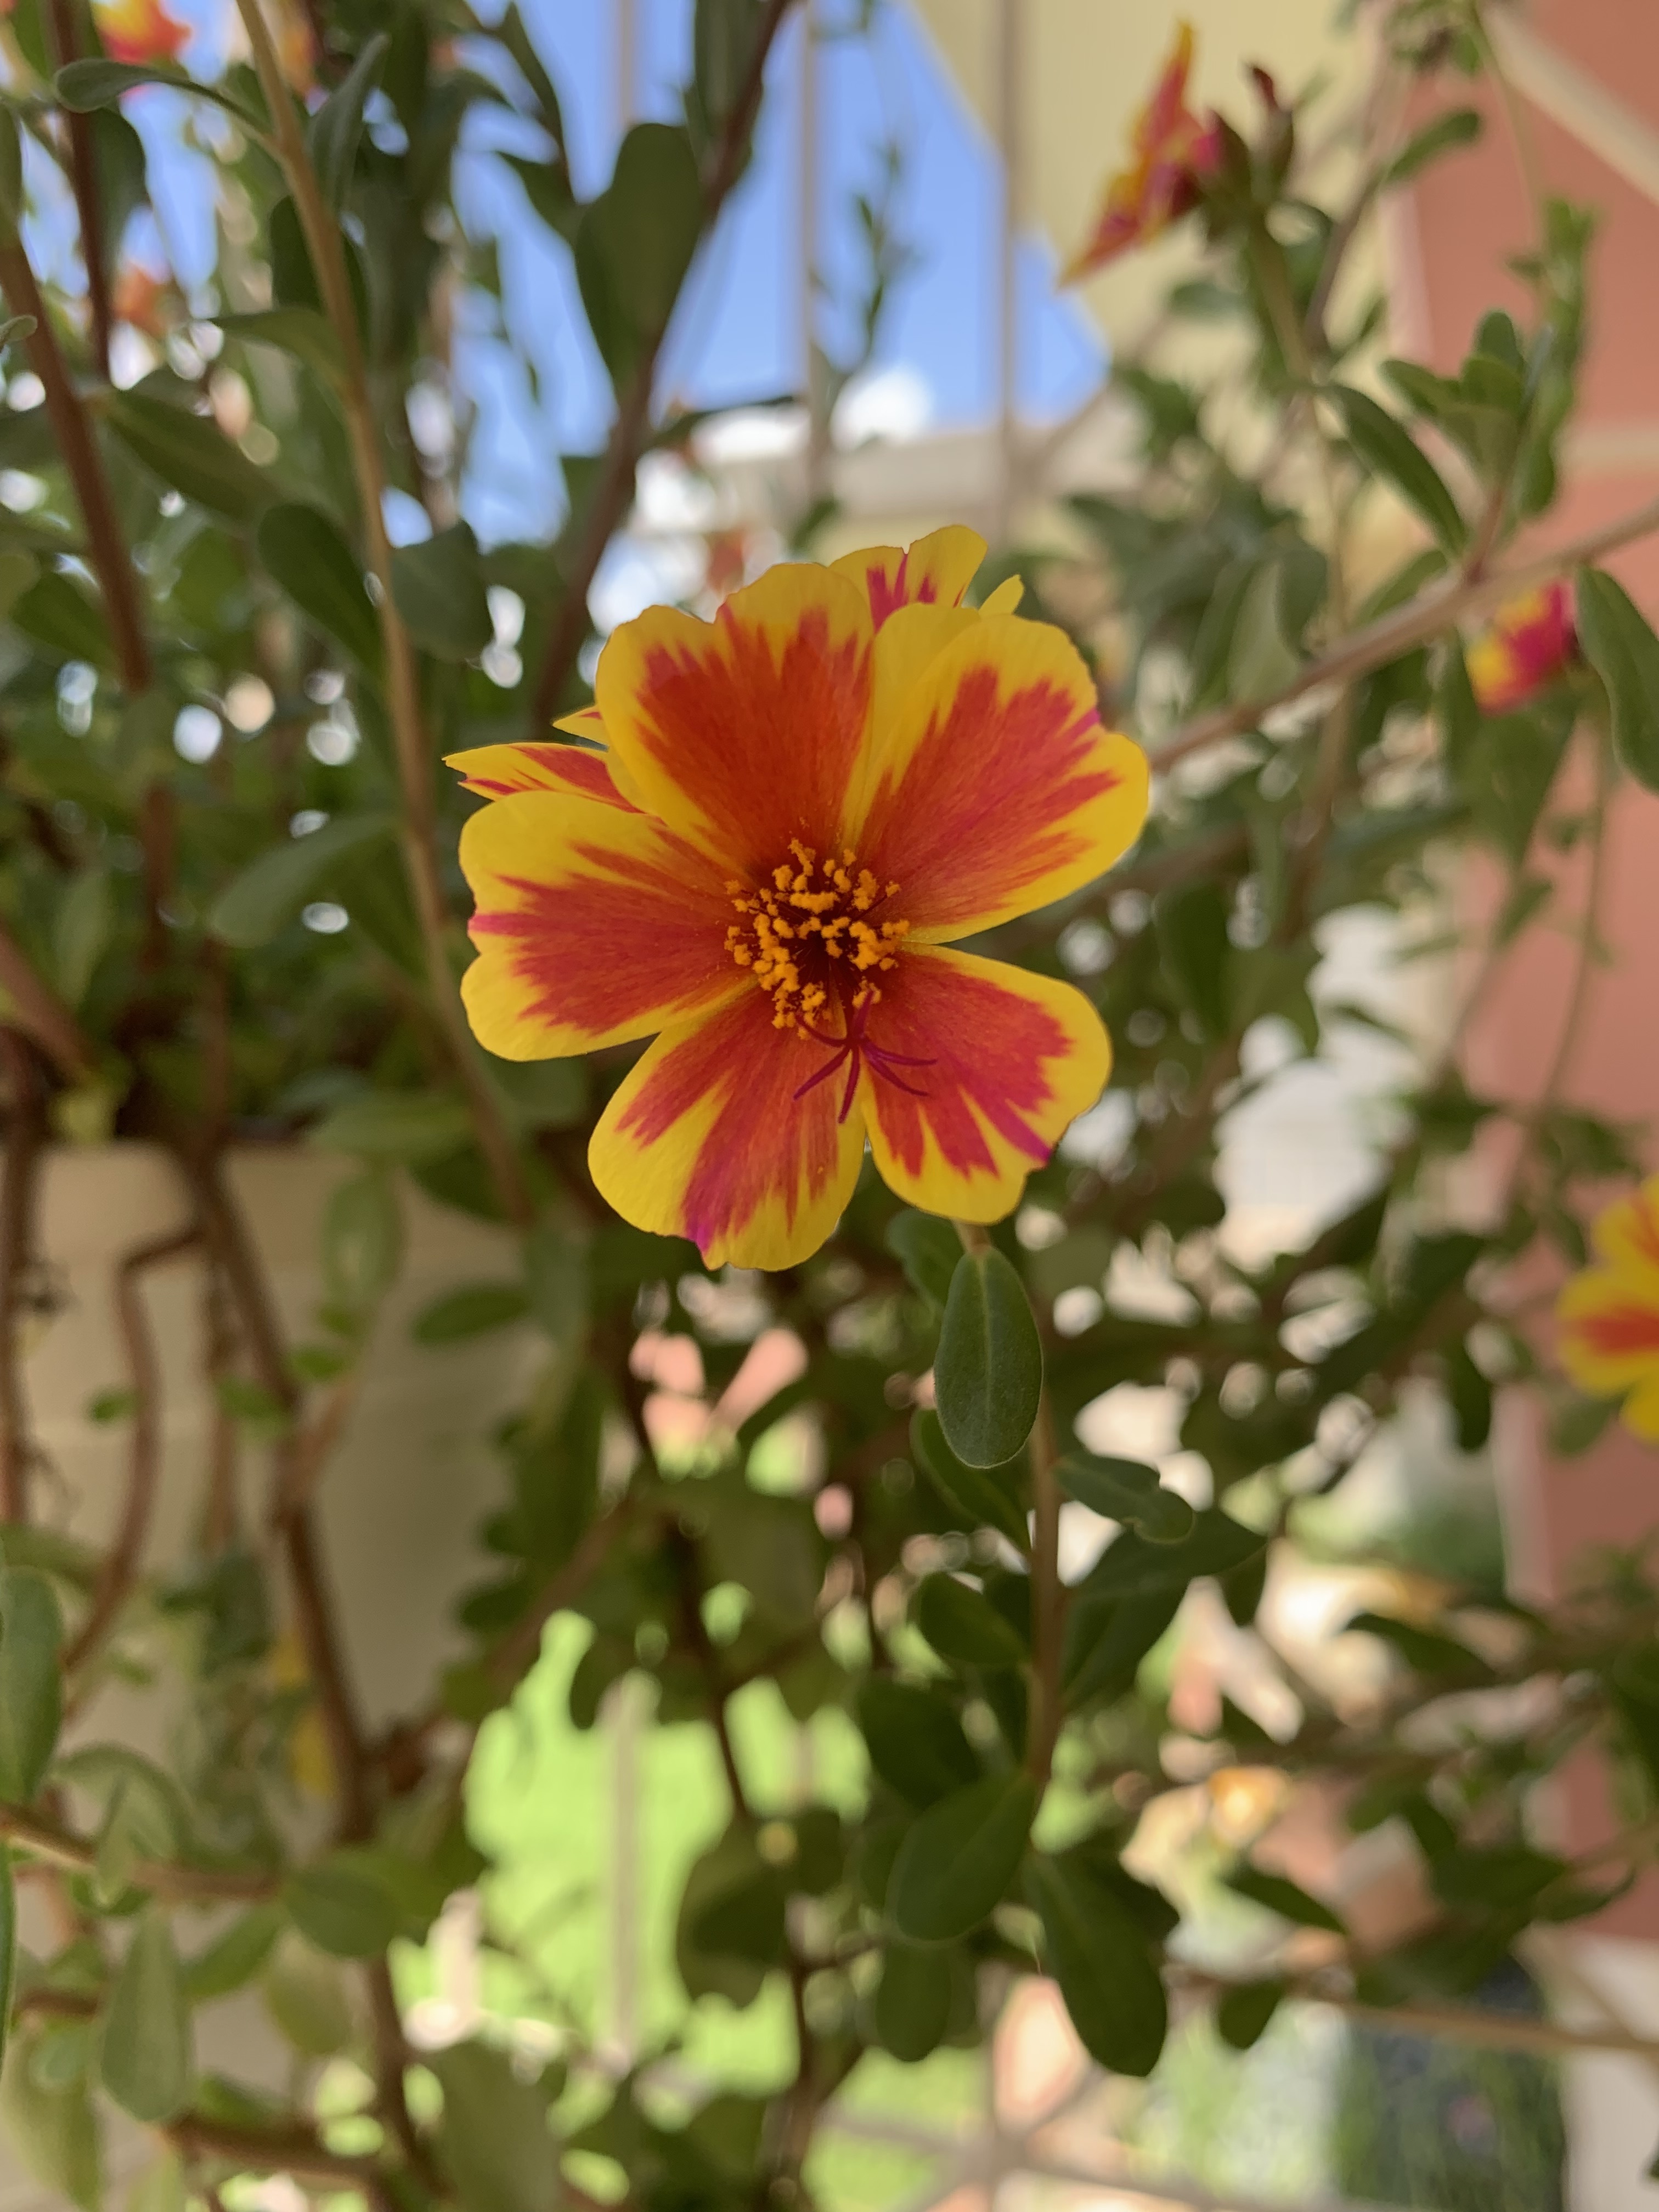
flower, nature, basket of flowers, flower two Colors, flowering plant, petal, plant, yellow, orange, botany, sulfur cosmos, daisy family, annual plant, wildflower, cosmos, calendula, perennial plant